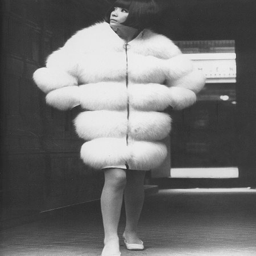
model wearing a fur coat by film costumer designer .